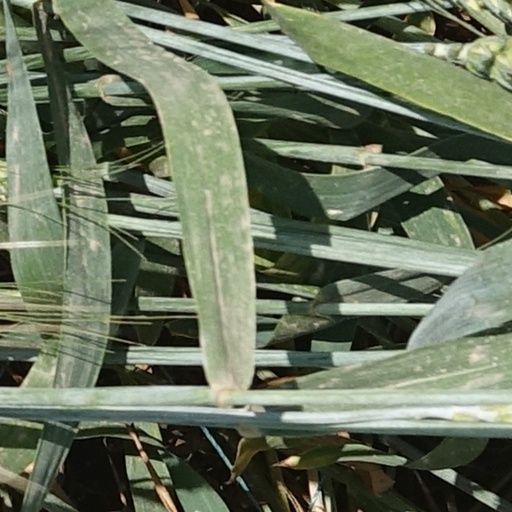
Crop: wheat